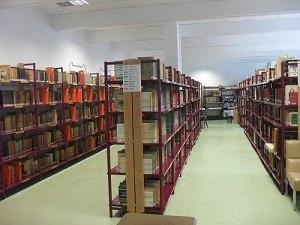
Bibliothèque Eric Weil
Éric Weil, né à Parchim le 8 juin 1904 et mort à Nice le 1ᵉʳ février 1977, est un philosophe français d'origine allemande.